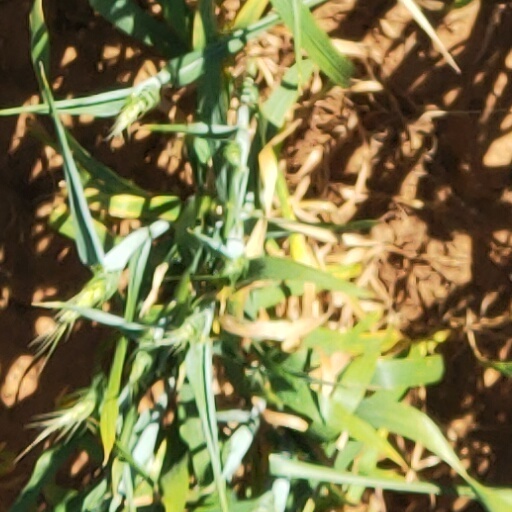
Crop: wheat